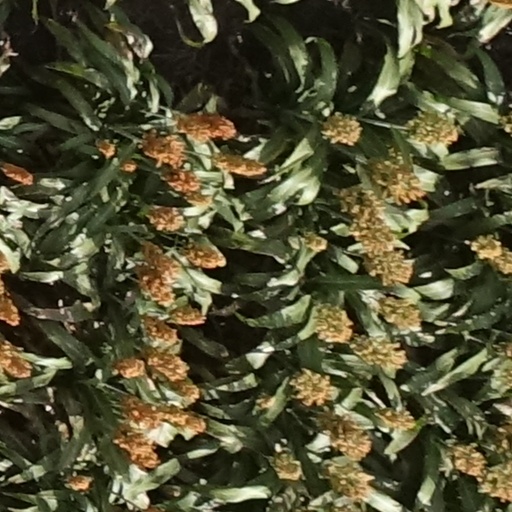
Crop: sorghum